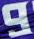
Number: 9